Library War Service

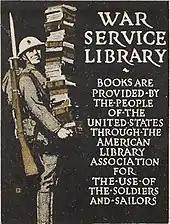
War Service Library bookplate by C. B. Falls

In 1917, as America entered World War I, the American Library Association (ALA) established the Committee on Mobilization and War Service Plans. Shortly after its formation, the ALA's committee was invited by the Department of War's Commission on Training Camp Activities to provide library services to soldiers. Joining the Young Men's Christian Association (YMCA), the Young Women's Christian Association (YWCA), the Salvation Army, the Jewish Welfare Board, the Knights of Columbus and the War Camp Community Service, the American Library Association became one of the "Seven Sisters" providing social, health and welfare services to soldiers in camps under the auspices of the Commission on Training Camp Activities. Though the ALA had only 3,300 members and an annual budget of $25,000, the Library War Service eventually raised over five million dollars and collected over ten million books for distribution. At the height of the Library War Service, even this large collection was unable to meet all of the military's needs.